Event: Nepal Earthquake
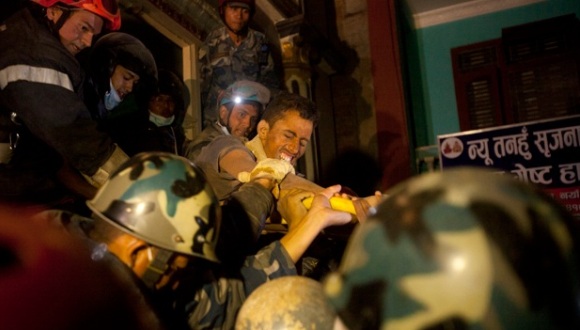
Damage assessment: no_damage